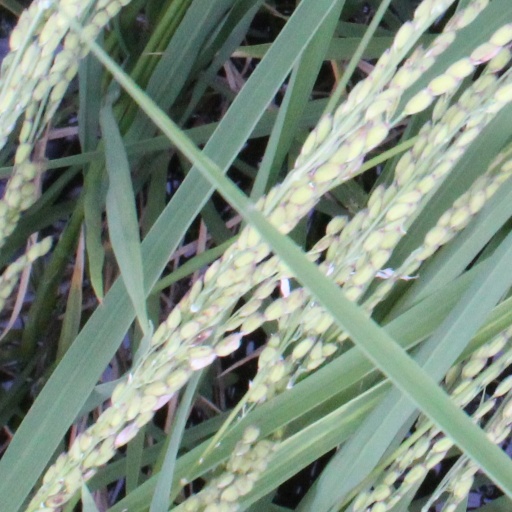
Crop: rice